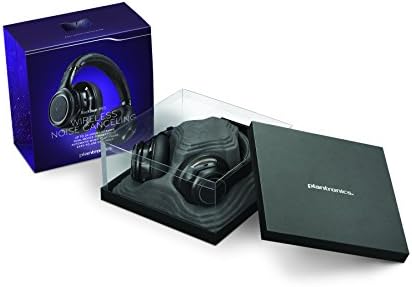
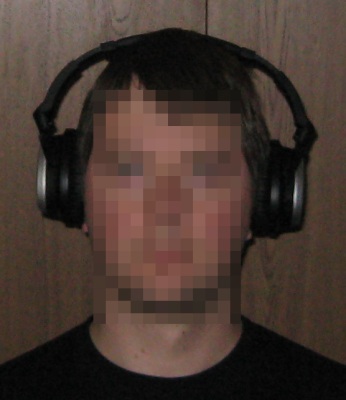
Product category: headphones
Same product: no